Users' Guides to the Medical Literature

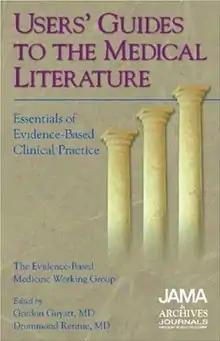
First edition

The Users’ Guides to the Medical Literature is a series of articles originally published in the "Journal of the American Medical Association", later rewritten and compiled in a textbook, now in its third edition. The guides provide practical, clinician-friendly advice on all aspects of evidence-based medicine.